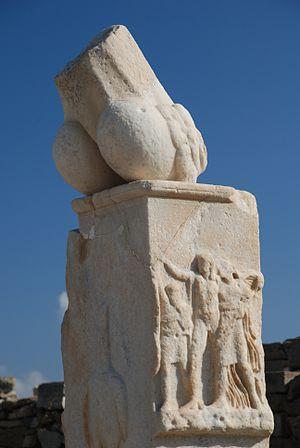
Ithyphallique est un adjectif qui désigne celui qui a un phallus. Ce terme s'applique surtout en ce qui concerne des représentations, le plus souvent de façon symbolique.